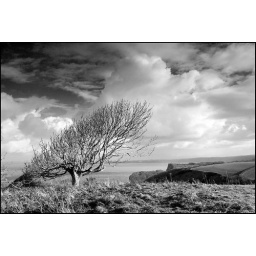
sycamore tree on coastal path at hill fort above brownsham, hartland , north devon